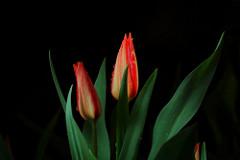
Flower: tulip